Suleeporn Laomi

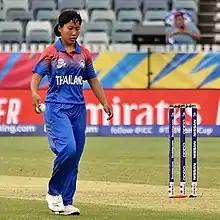
Laomi playing for Thailand during the 2020 ICC Women's T20 World Cup

Suleeporn Laomi (Thai:ศุลีพร เลาหมี่, born 22 January 1998) is a Thai cricketer, who plays for the women's national cricket team.